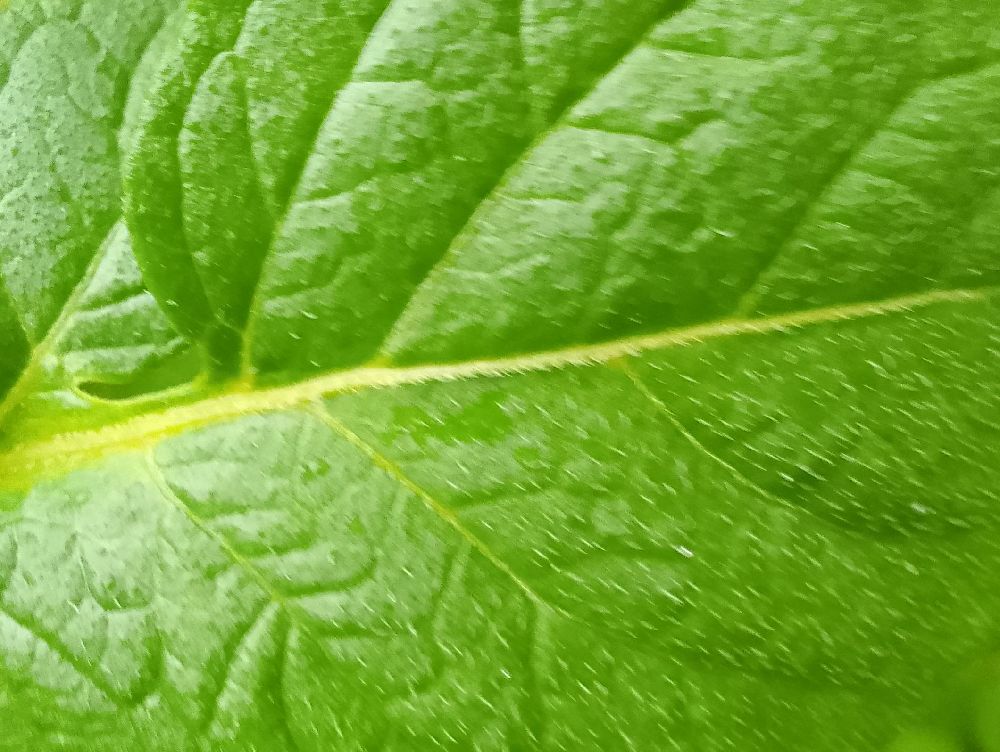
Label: Healthy